Deekshabhoomi

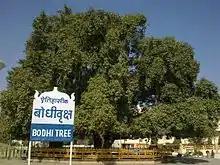
The Bodhi Tree at Deekshabhoomi

It comprises a large two storied hemispherical buildings with gates resembling a Sanchi gate. Five thousand monks can stay in each storey. The design of the stupa at Deekshabhoomi is based on the architecture of the world famous stupa of Sanchi. But unlike the stupa of Sanchi, Deekshabhoomi stupa is completely hollow inside. It is the largest hollow stupa among all Buddhist stupas in the world. The inner circular hall is spread across 4000 square feet with granite, marble and Dholpur sandstone used in its construction.